LilyPond

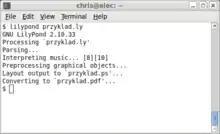
Screenshot of LilyPond running on Linux

LilyPond is mostly written in C++ and uses Scheme (interpreted by GNU Guile) as its extension language, allowing for user customization. It has a relatively large codebase; as of March 10, 2017, the source includes over 600,000 lines of C++, 140,000 lines of Scheme, and 120,000 lines of Python code.